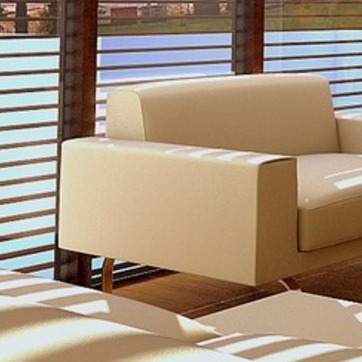
Material: leather